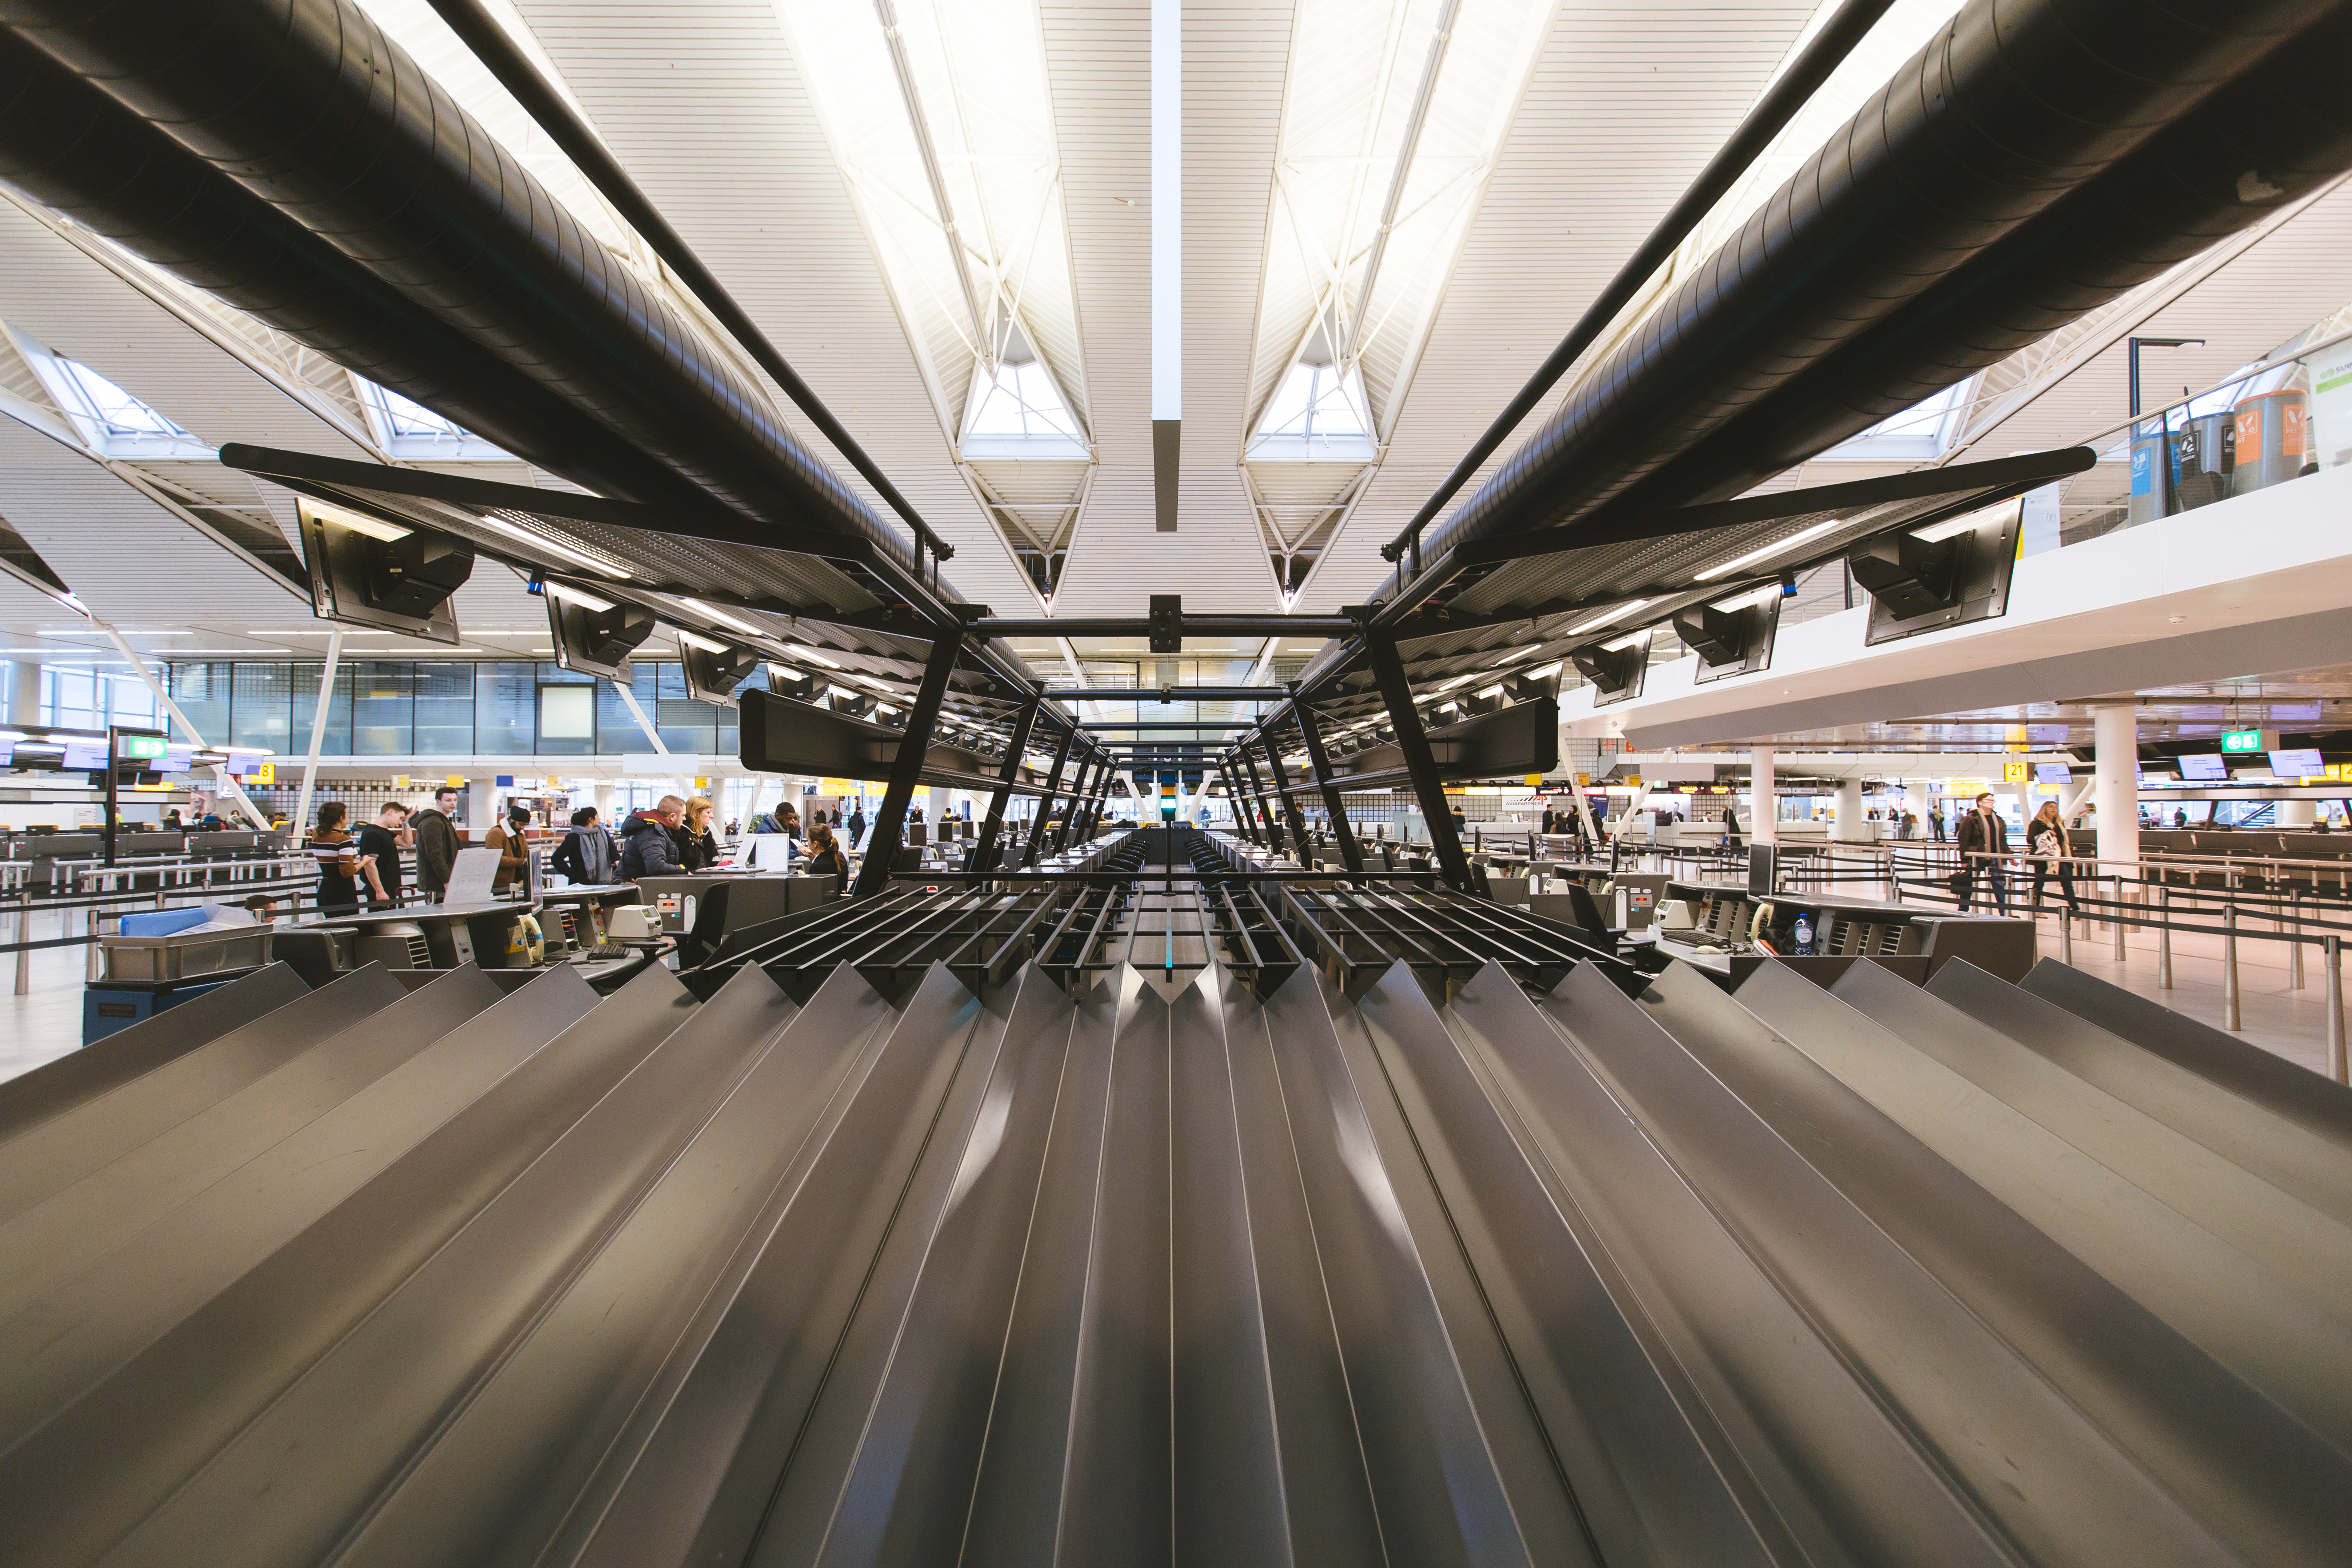
people, perspective, urban, airport, travel, steel, transport, ceiling, metal, station, business, rack, modern, public transport, airport terminal, metro station, inside, indoors, departure, terminal, infrastructure, rapid transit, transportation system